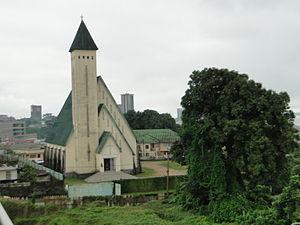
Temple du centenaire
Le temple du Centenaire a été construit en 1947 pour commémorer les cent ans de la première église chrétienne Bethel édifiée en 1847 à Douala. Il est affilié à l'Église évangélique du Cameroun.